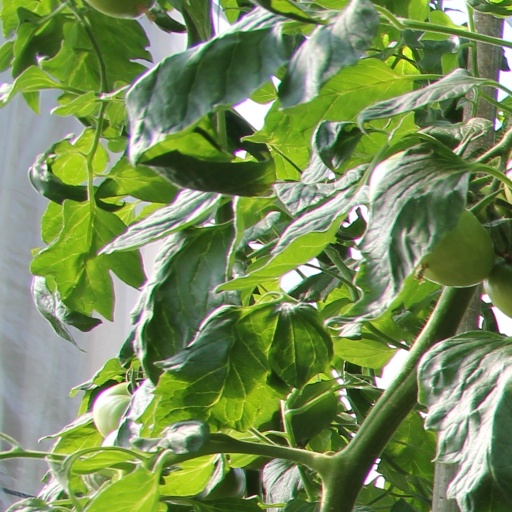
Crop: tomato